Madhav Gadgil

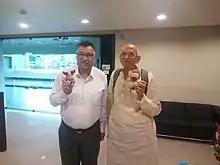
Dr. Madhav Gadgil and Col. Ashwin Baindur at Wikidata workshop in Pune on 18 September 2017

The Indian National Science Academy (INSA) elected him as their Fellow in 1984. Six years later, the two other major science academies of India, The Indian Academy of Sciences (IAS) and the National Academy of Sciences, India (NASI), followed suit by electing him as a Fellow in 1990. He is Fellow of the Third World Academy of Sciences (TWAS), an honorary Fellow of the Association for Tropical Biology and Conservation (ATBC) and a recipient of the National Environment Fellowship of the Ministry of Environment and Forests for his field research in the Western Ghats. He was elected as a Foreign Associate of the US National Academy of Sciences in 1991 and he serves as a member of the British Ecological Society and Ecological Society of America.